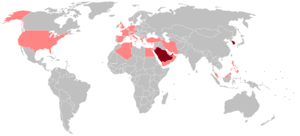
MERS-CoV
     100+ bekræftede tilfælde